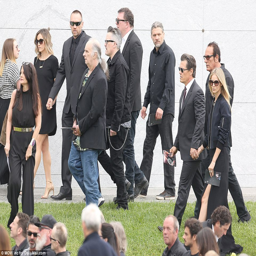
the crowds - including actor were glimpsed walking together across the lawn as people sat down for the pending ceremony